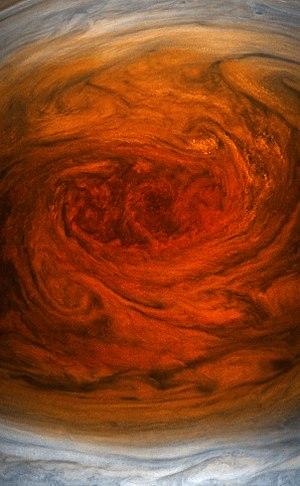
Juno est une mission spatiale de la NASA qui a pour objectif l'étude de la planète Jupiter. La structure de cette planète géante gazeuse et son mode de formation restent, au lancement de la mission, largement inconnus malgré plusieurs missions spatiales et les observations astronomiques faites depuis la Terre. La sonde spatiale, lancée en 2011, doit collecter sur place des données sur les couches internes de Jupiter, la composition de son atmosphère et les caractéristiques de sa magnétosphère. Ces éléments doivent permettre de reconstituer la manière dont Jupiter s'est formée et de corriger ou d'affiner le scénario de formation des planètes du Système solaire dans lequel Jupiter a, du fait de sa masse importante, joué un rôle majeur.